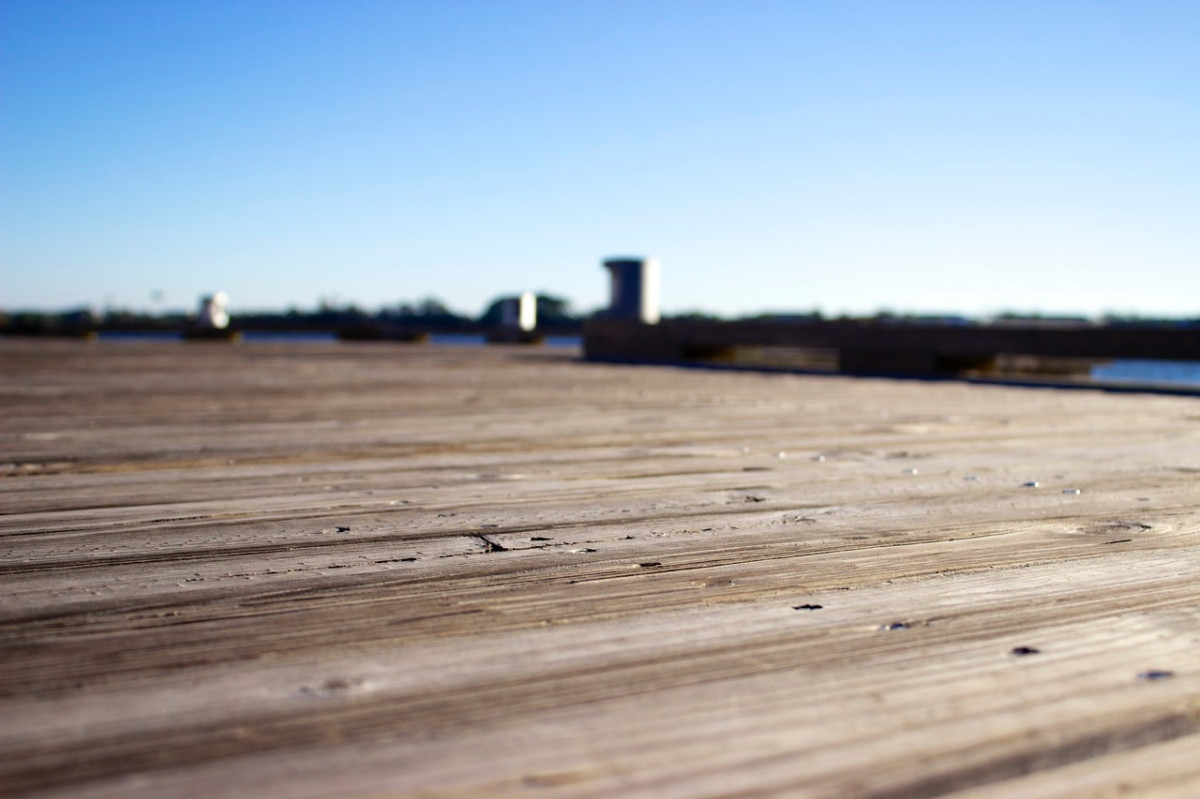
Tags: horizon, deck, boardwalk, board, wood, sunlight, floor, walkway